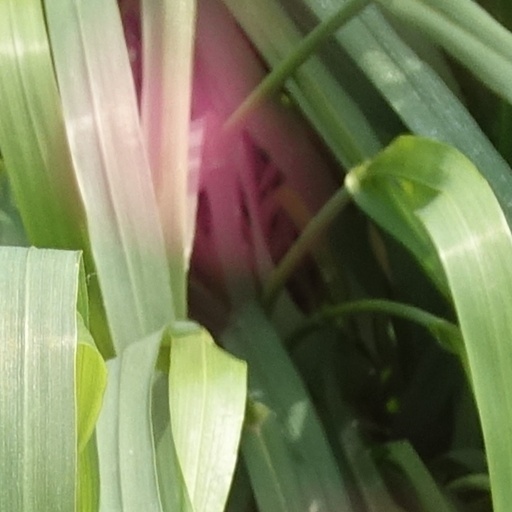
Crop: wheat